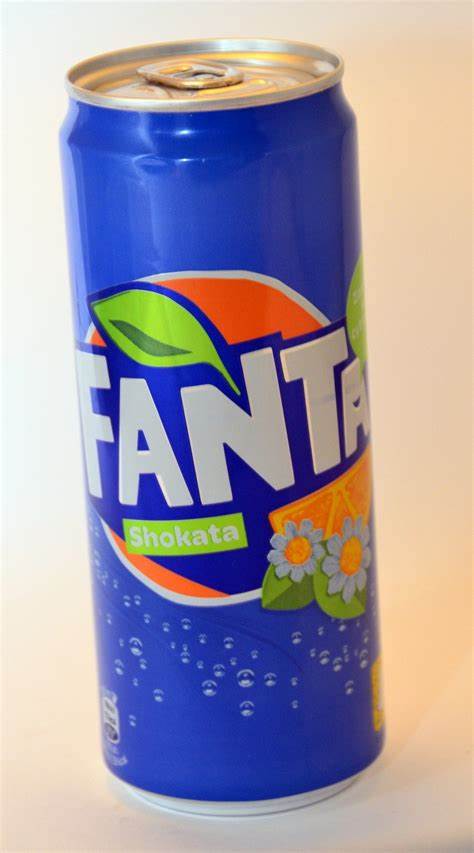
Label: metal